Pentomic

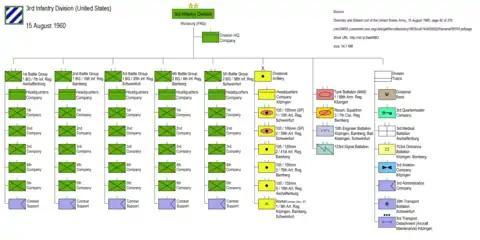
US 3rd Infantry Division, Pentomic Structure, August 1960. Each of the five Infantry "Battle Groups" on the left contain five infantry companies. The five groups of five define the Pentomic structure.

In July 1955, General Maxwell D. Taylor became the Chief of Staff of the United States Army and selected General William Westmoreland as his Secretary to the General Staff. Westmoreland recalled that Taylor was told by President Dwight Eisenhower that he had to do something to give the Army "charisma"; something in Westmoreland's words to give the Army a "modern look".